National Unity (Israel)

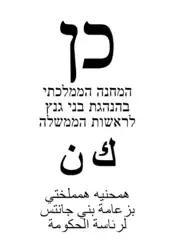
Ballot paper used by the National Unity Party during the 2022 election

Gantz and Sa'ar announced an alliance between their two parties on 10 July, which was initially called Blue and White The New Hope. The alliance was joined by former IDF Chief of Staff Gadi Eizenkot and former Yamina MK Matan Kahana on 14 August, at which point it was renamed the National Unity Party. Yamina MK Shirly Pinto joined the party on 22 August. The alliance won 12 seats in the election.